Wolfhagen station

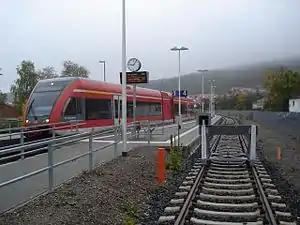
2008

Wolfhagen station is a railway station in the municipality of Wolfhagen, located in the Kassel district in Hesse, Germany.